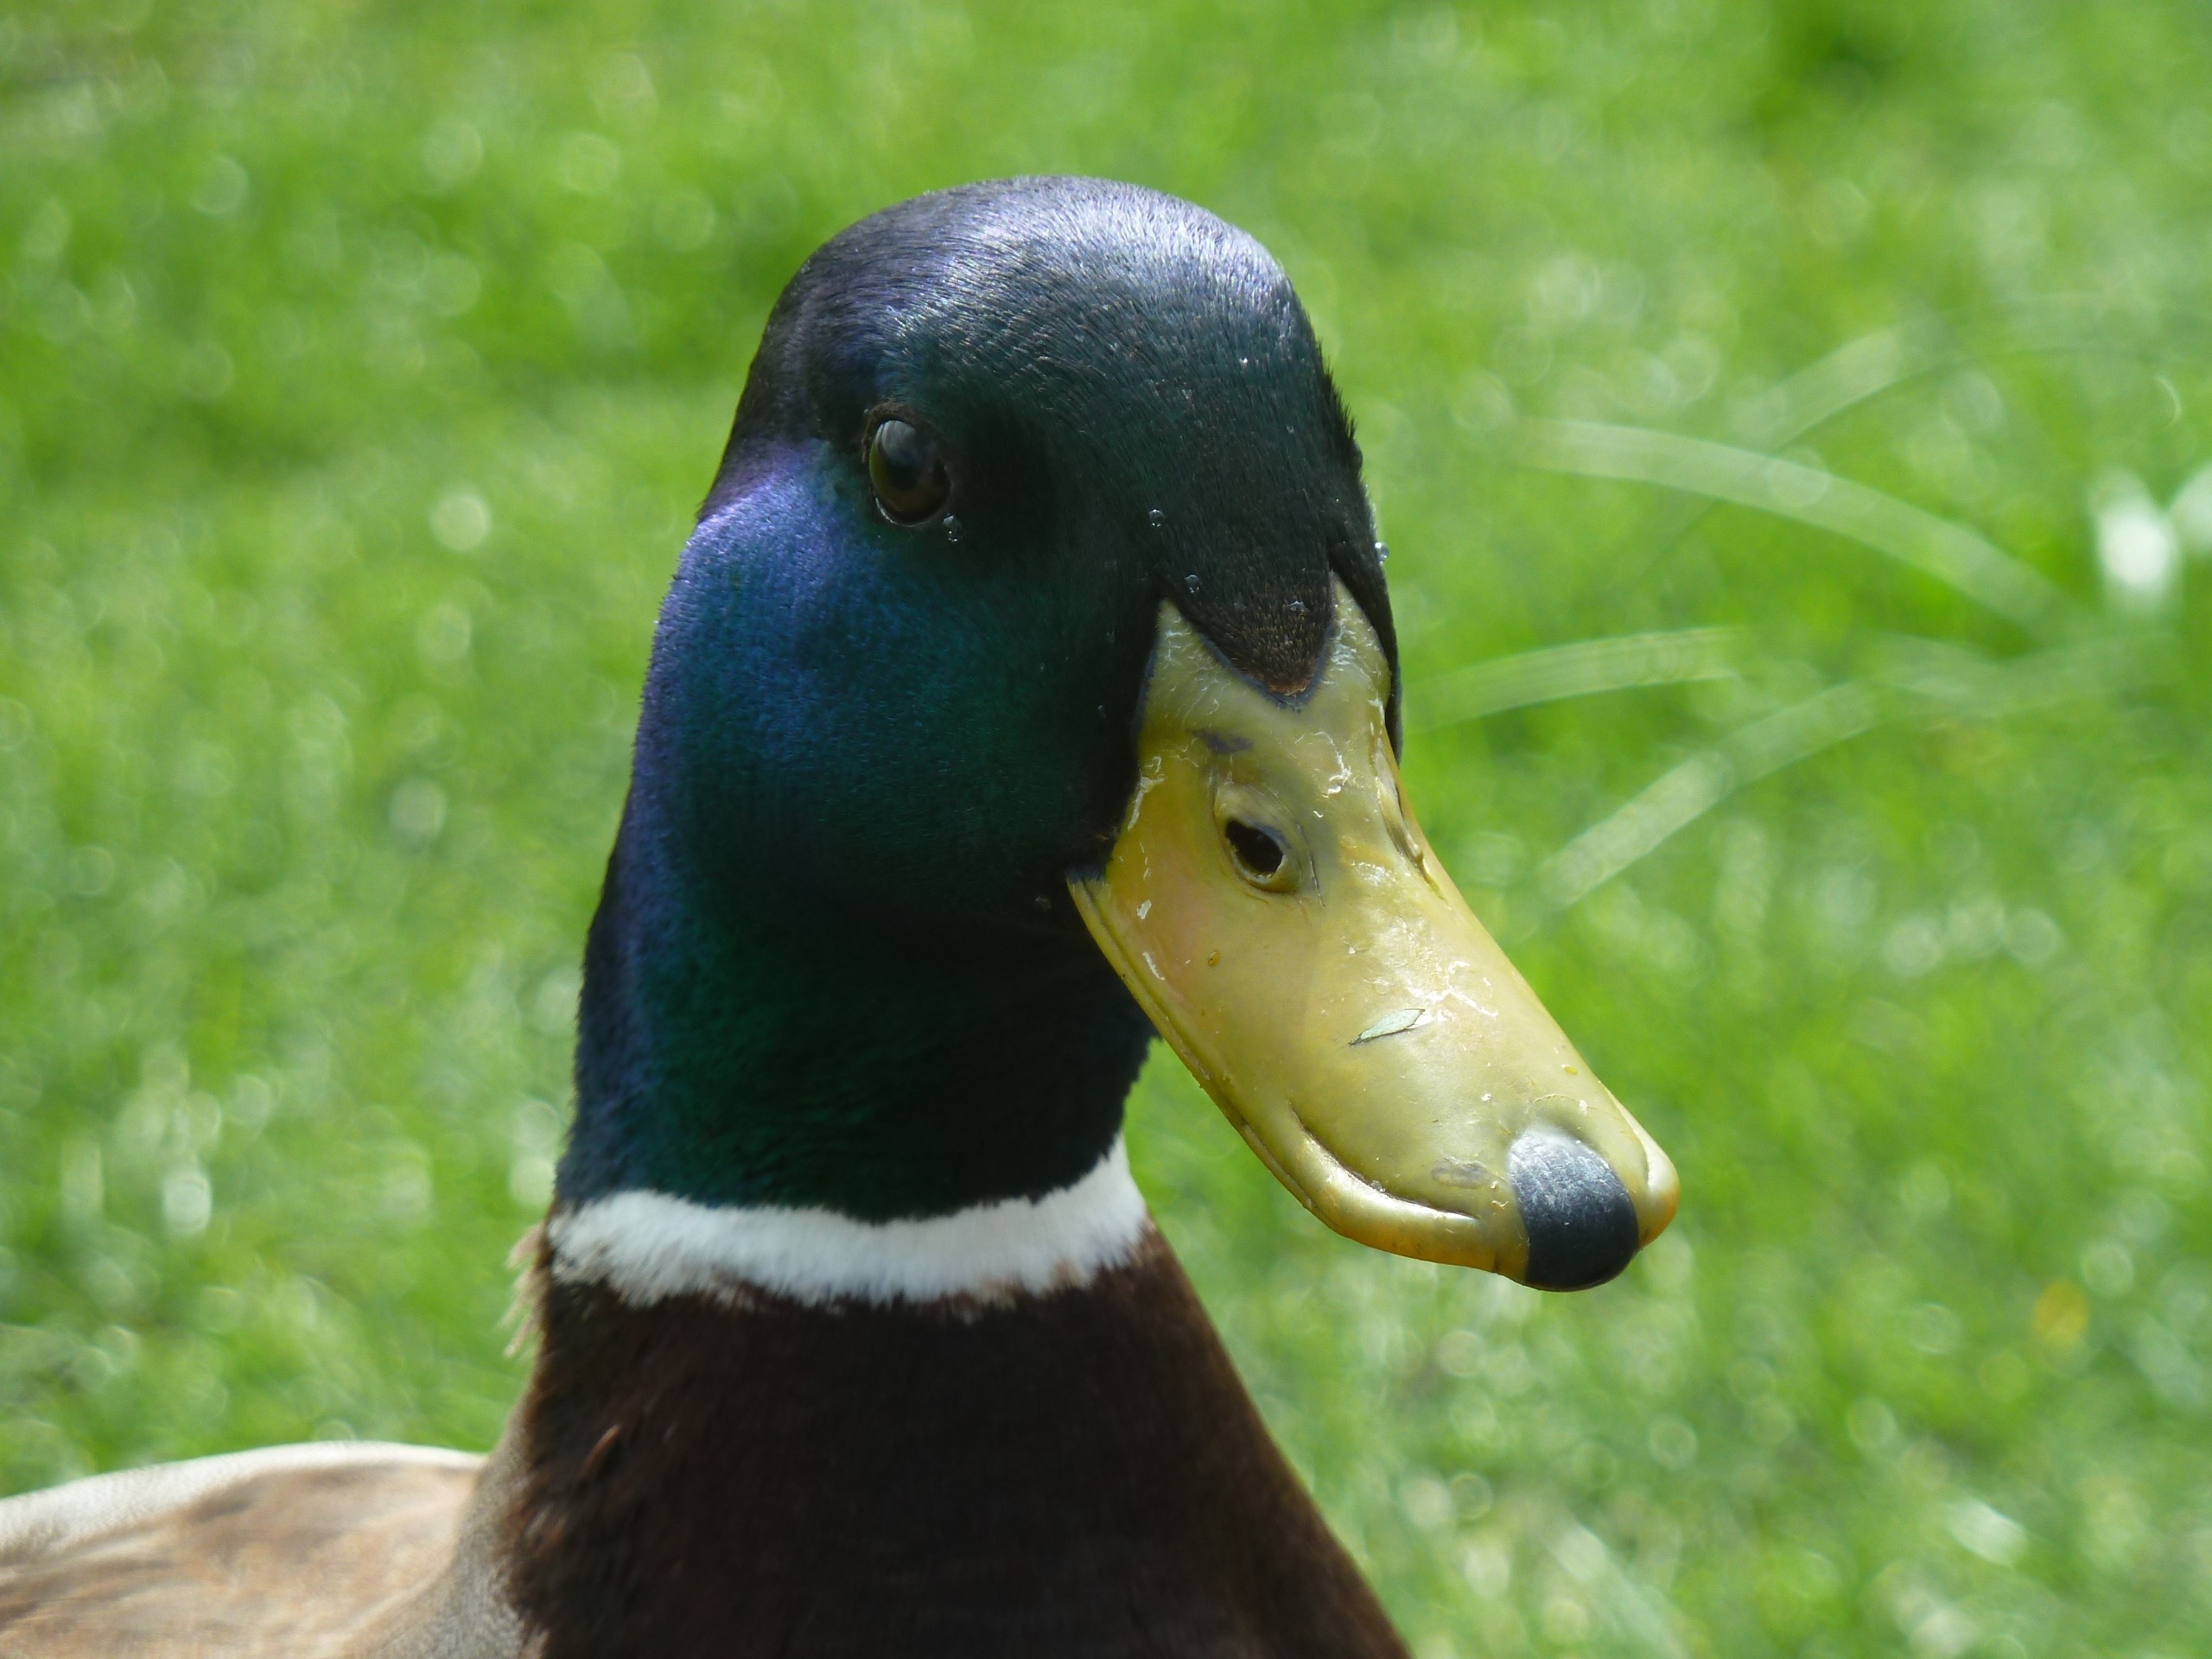
bird, wildlife, green, beak, fauna, poultry, duck, animals, vertebrate, waterfowl, water bird, mallard, ducks geese and swans